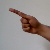
The image shows a hand gesture representing the letter 'G' in Indian Sign Language.